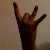
The image shows a hand gesture representing the number 8 in Indian Sign Language.